Too Hot to Handle (1960 film)

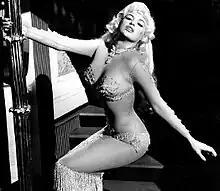
Jayne Mansfield as Midnight Franklin

Johnny Solo, the owner of the Pink Flamingo club in London's Soho area, battles with rival club owner Diamonds Dinelli and the police. When Johnny receives threats and demands for protection, he fights back.